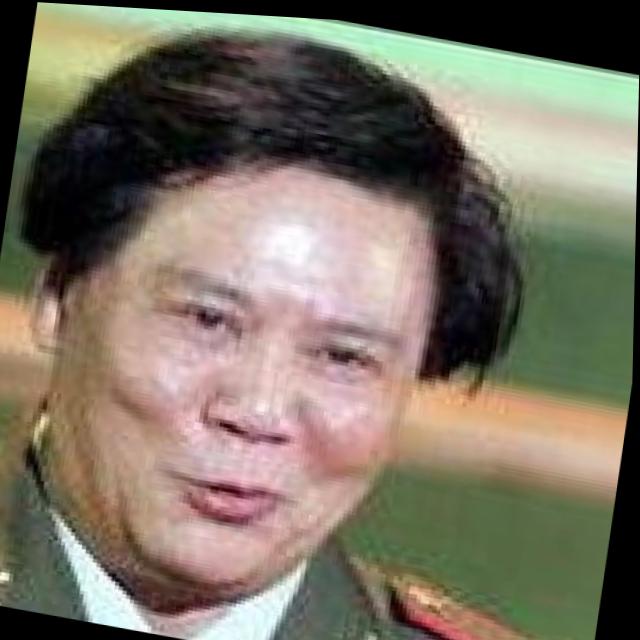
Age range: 45-64